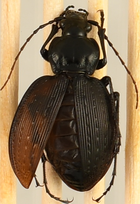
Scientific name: Carabus goryi
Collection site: Mountain Lake Biological Station NEON (MLBS), plot MLBS_009